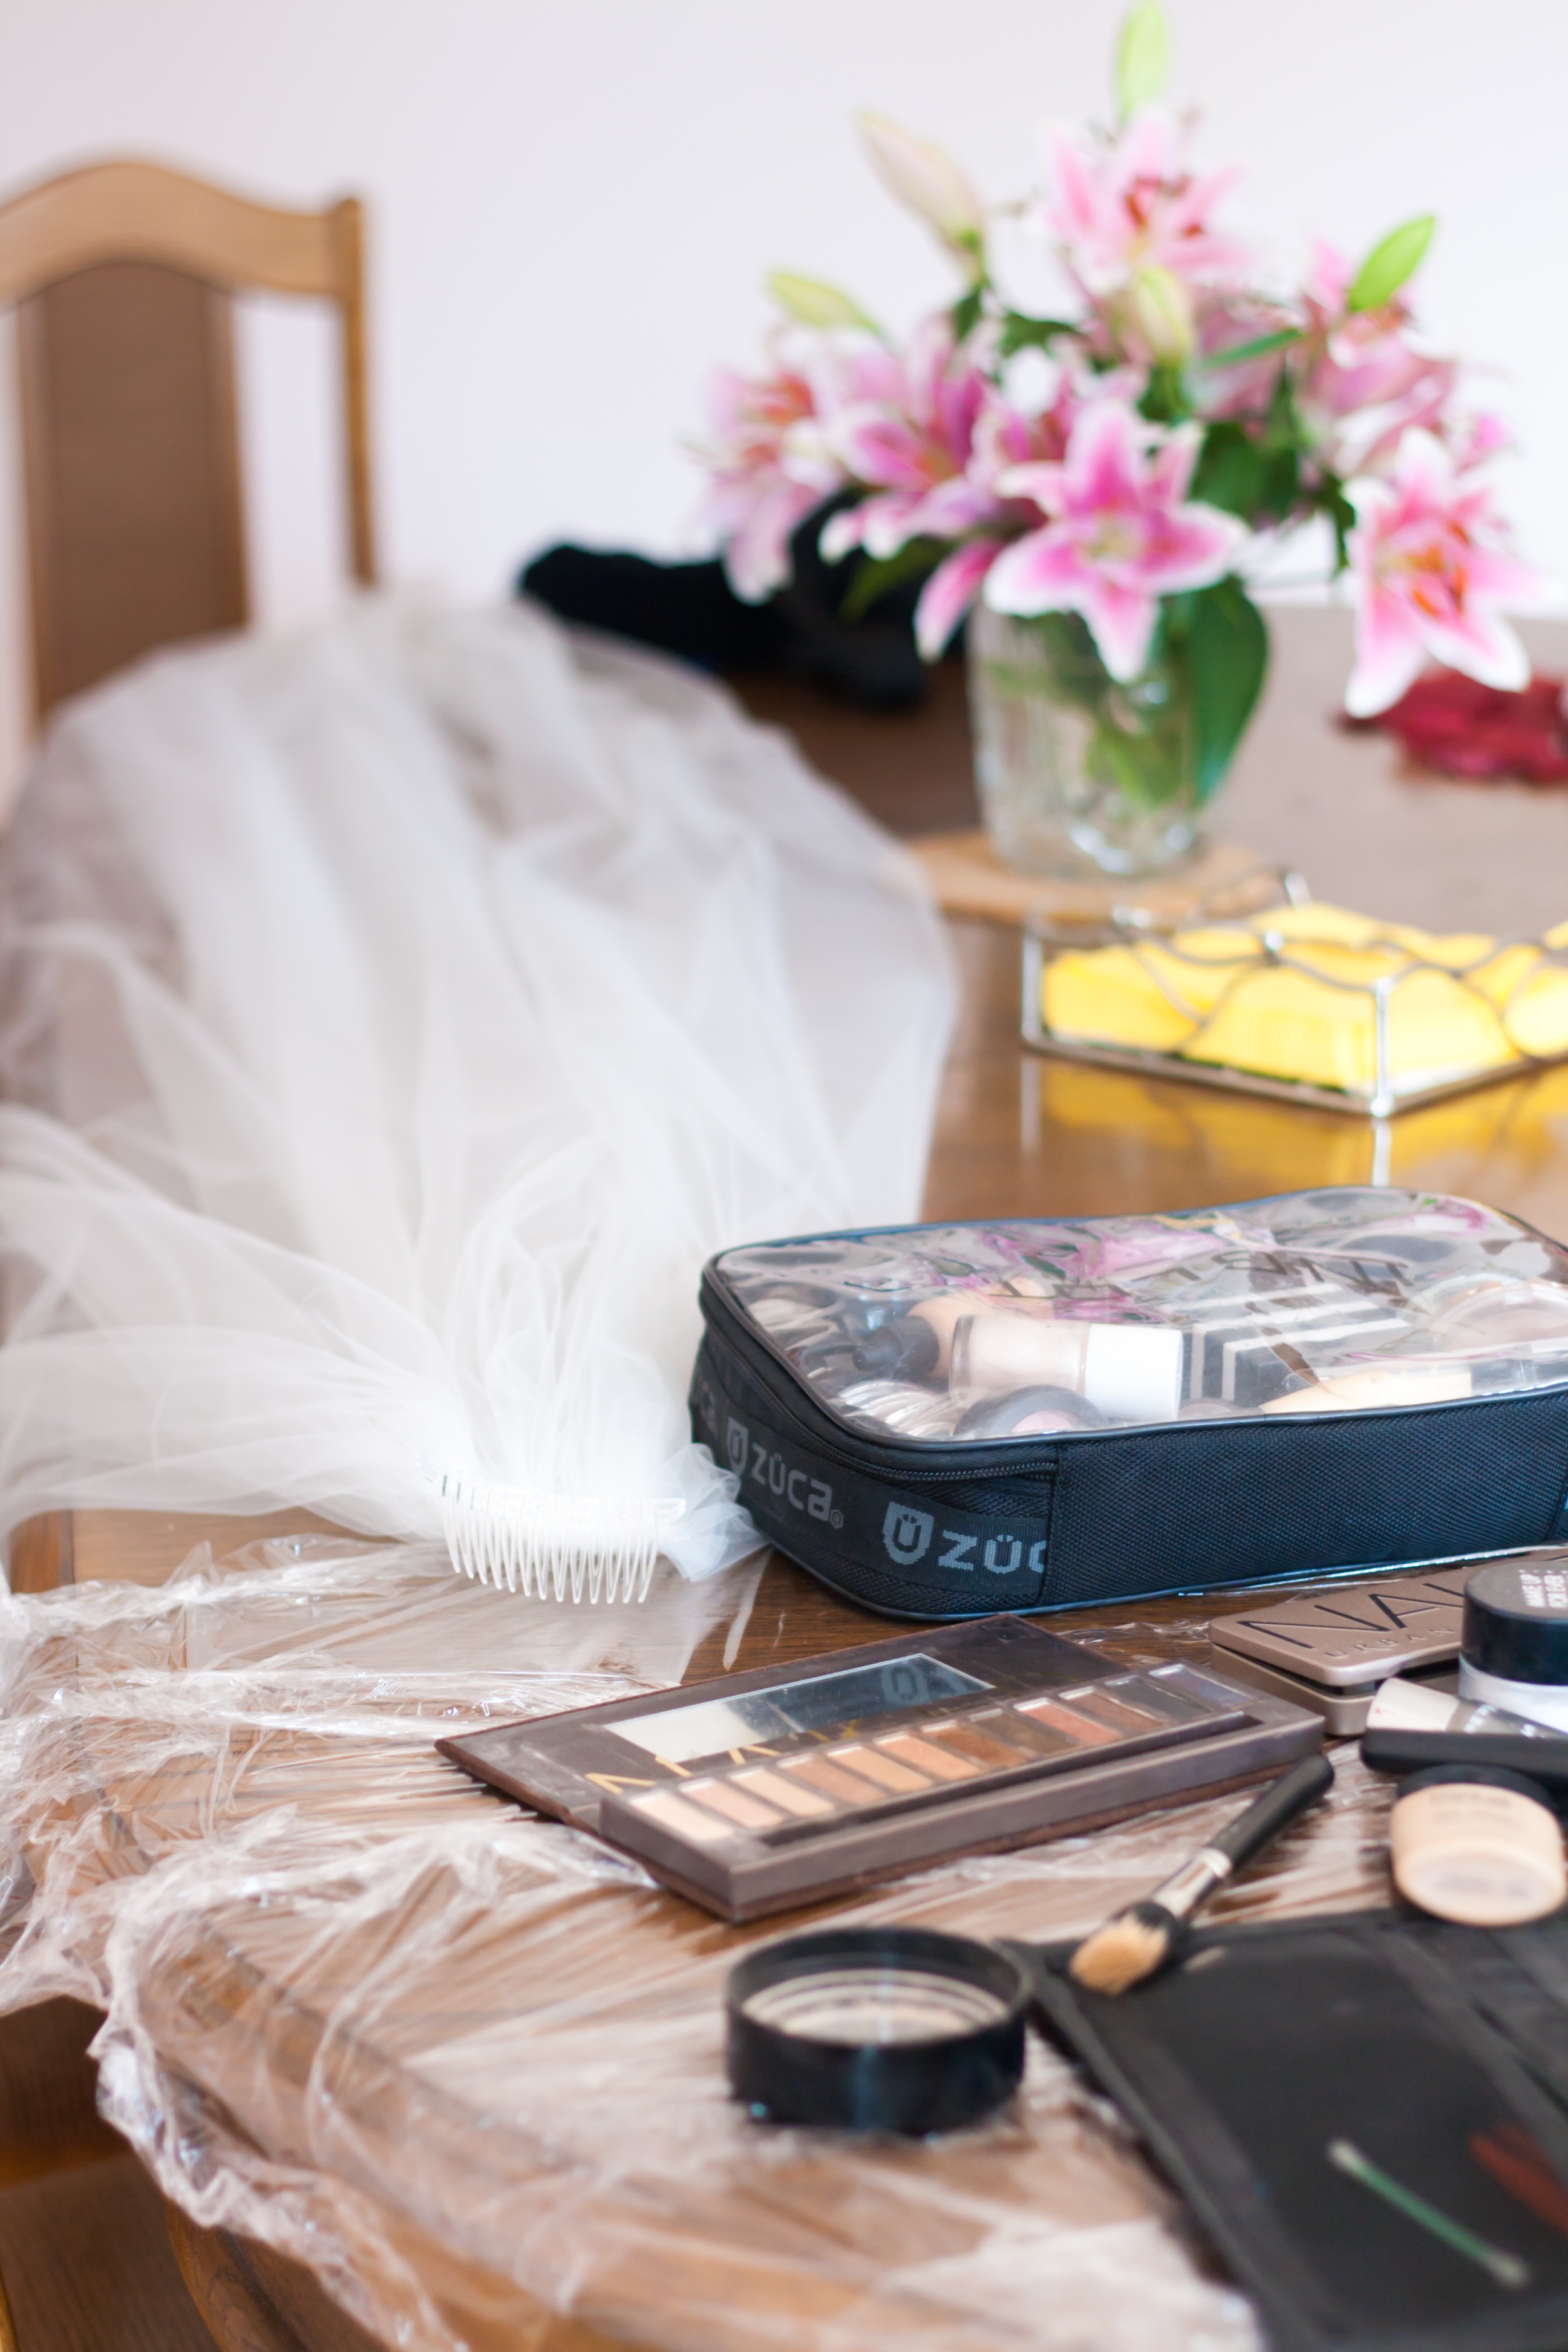
flower, spring, wedding, makeup, textile, art, before, veil, bridal